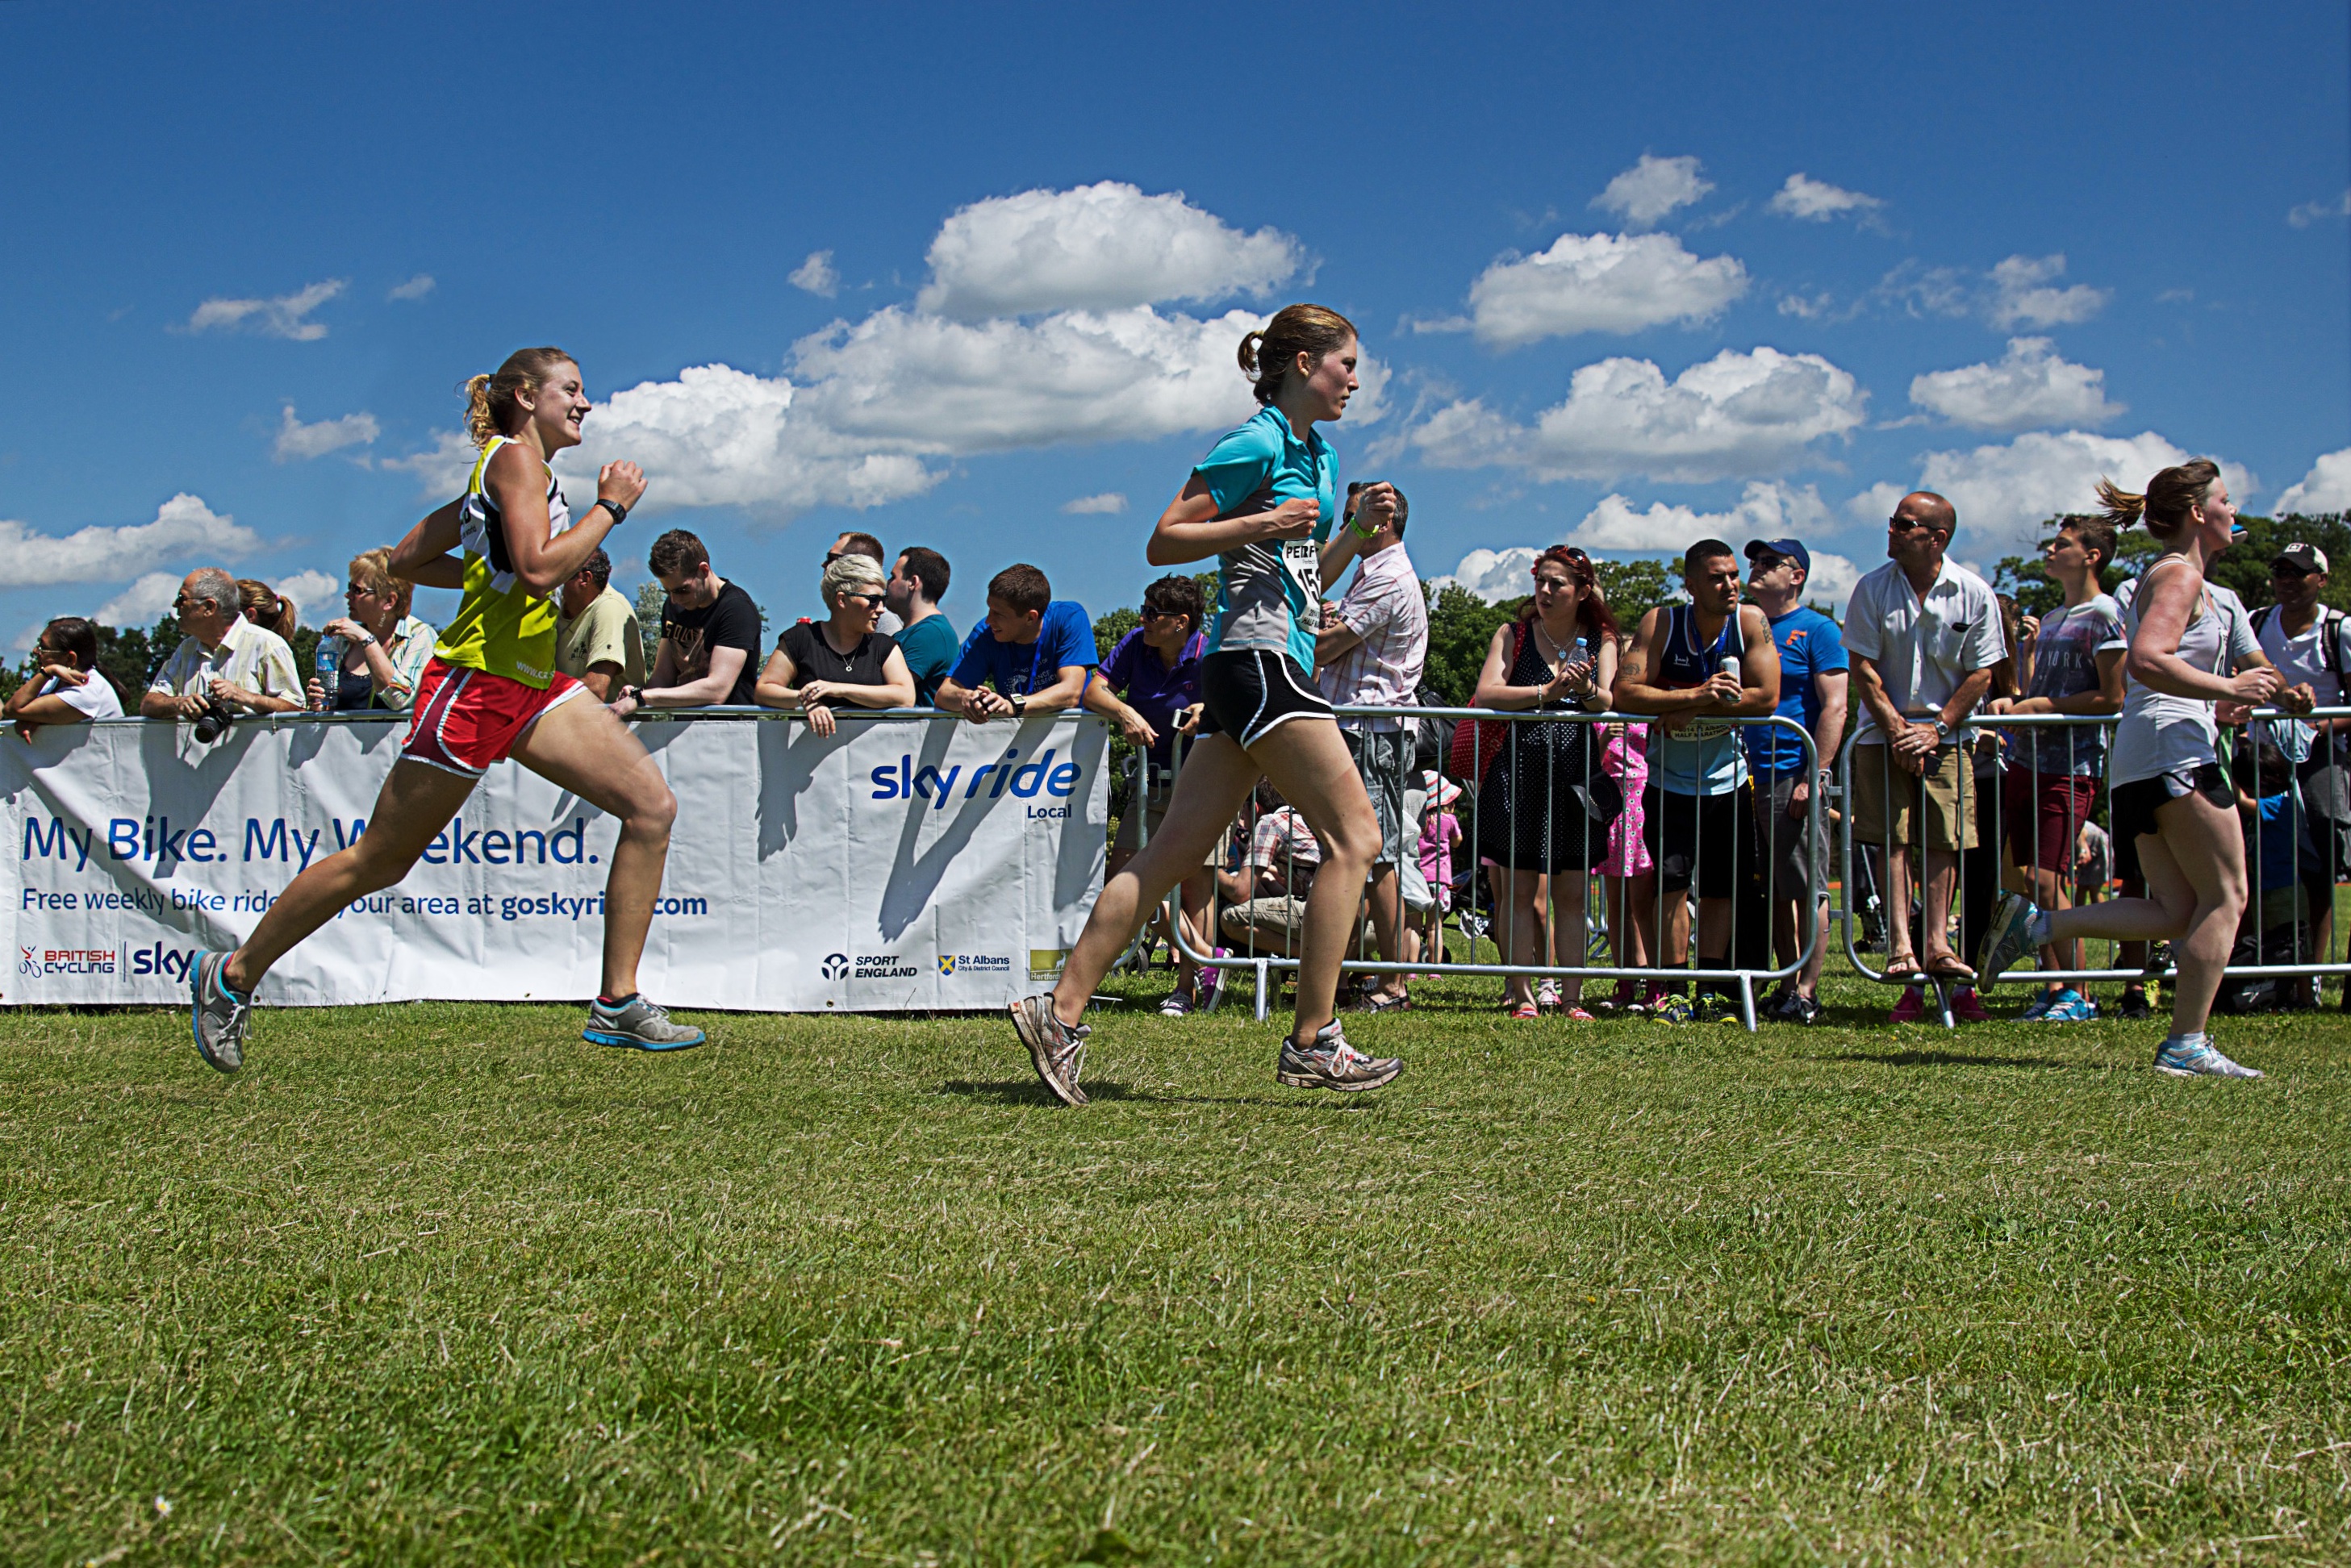
running, run, female, green, blue, race, sunny, clouds, fun, women, sports, sony, runners, sunnyday, endurance, ladies, a77, halfmarathon, athletics, stalbans, hdrish, stalbanshalfmarathon, physical exercise, human action, endurance sports, physical fitness, duathlon, cross country running